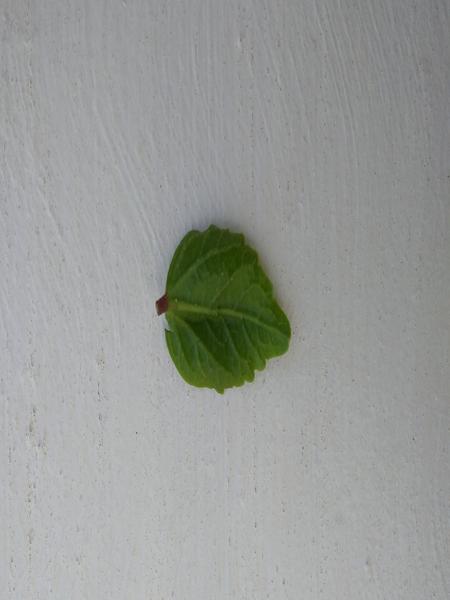
Plant: Hibiscus